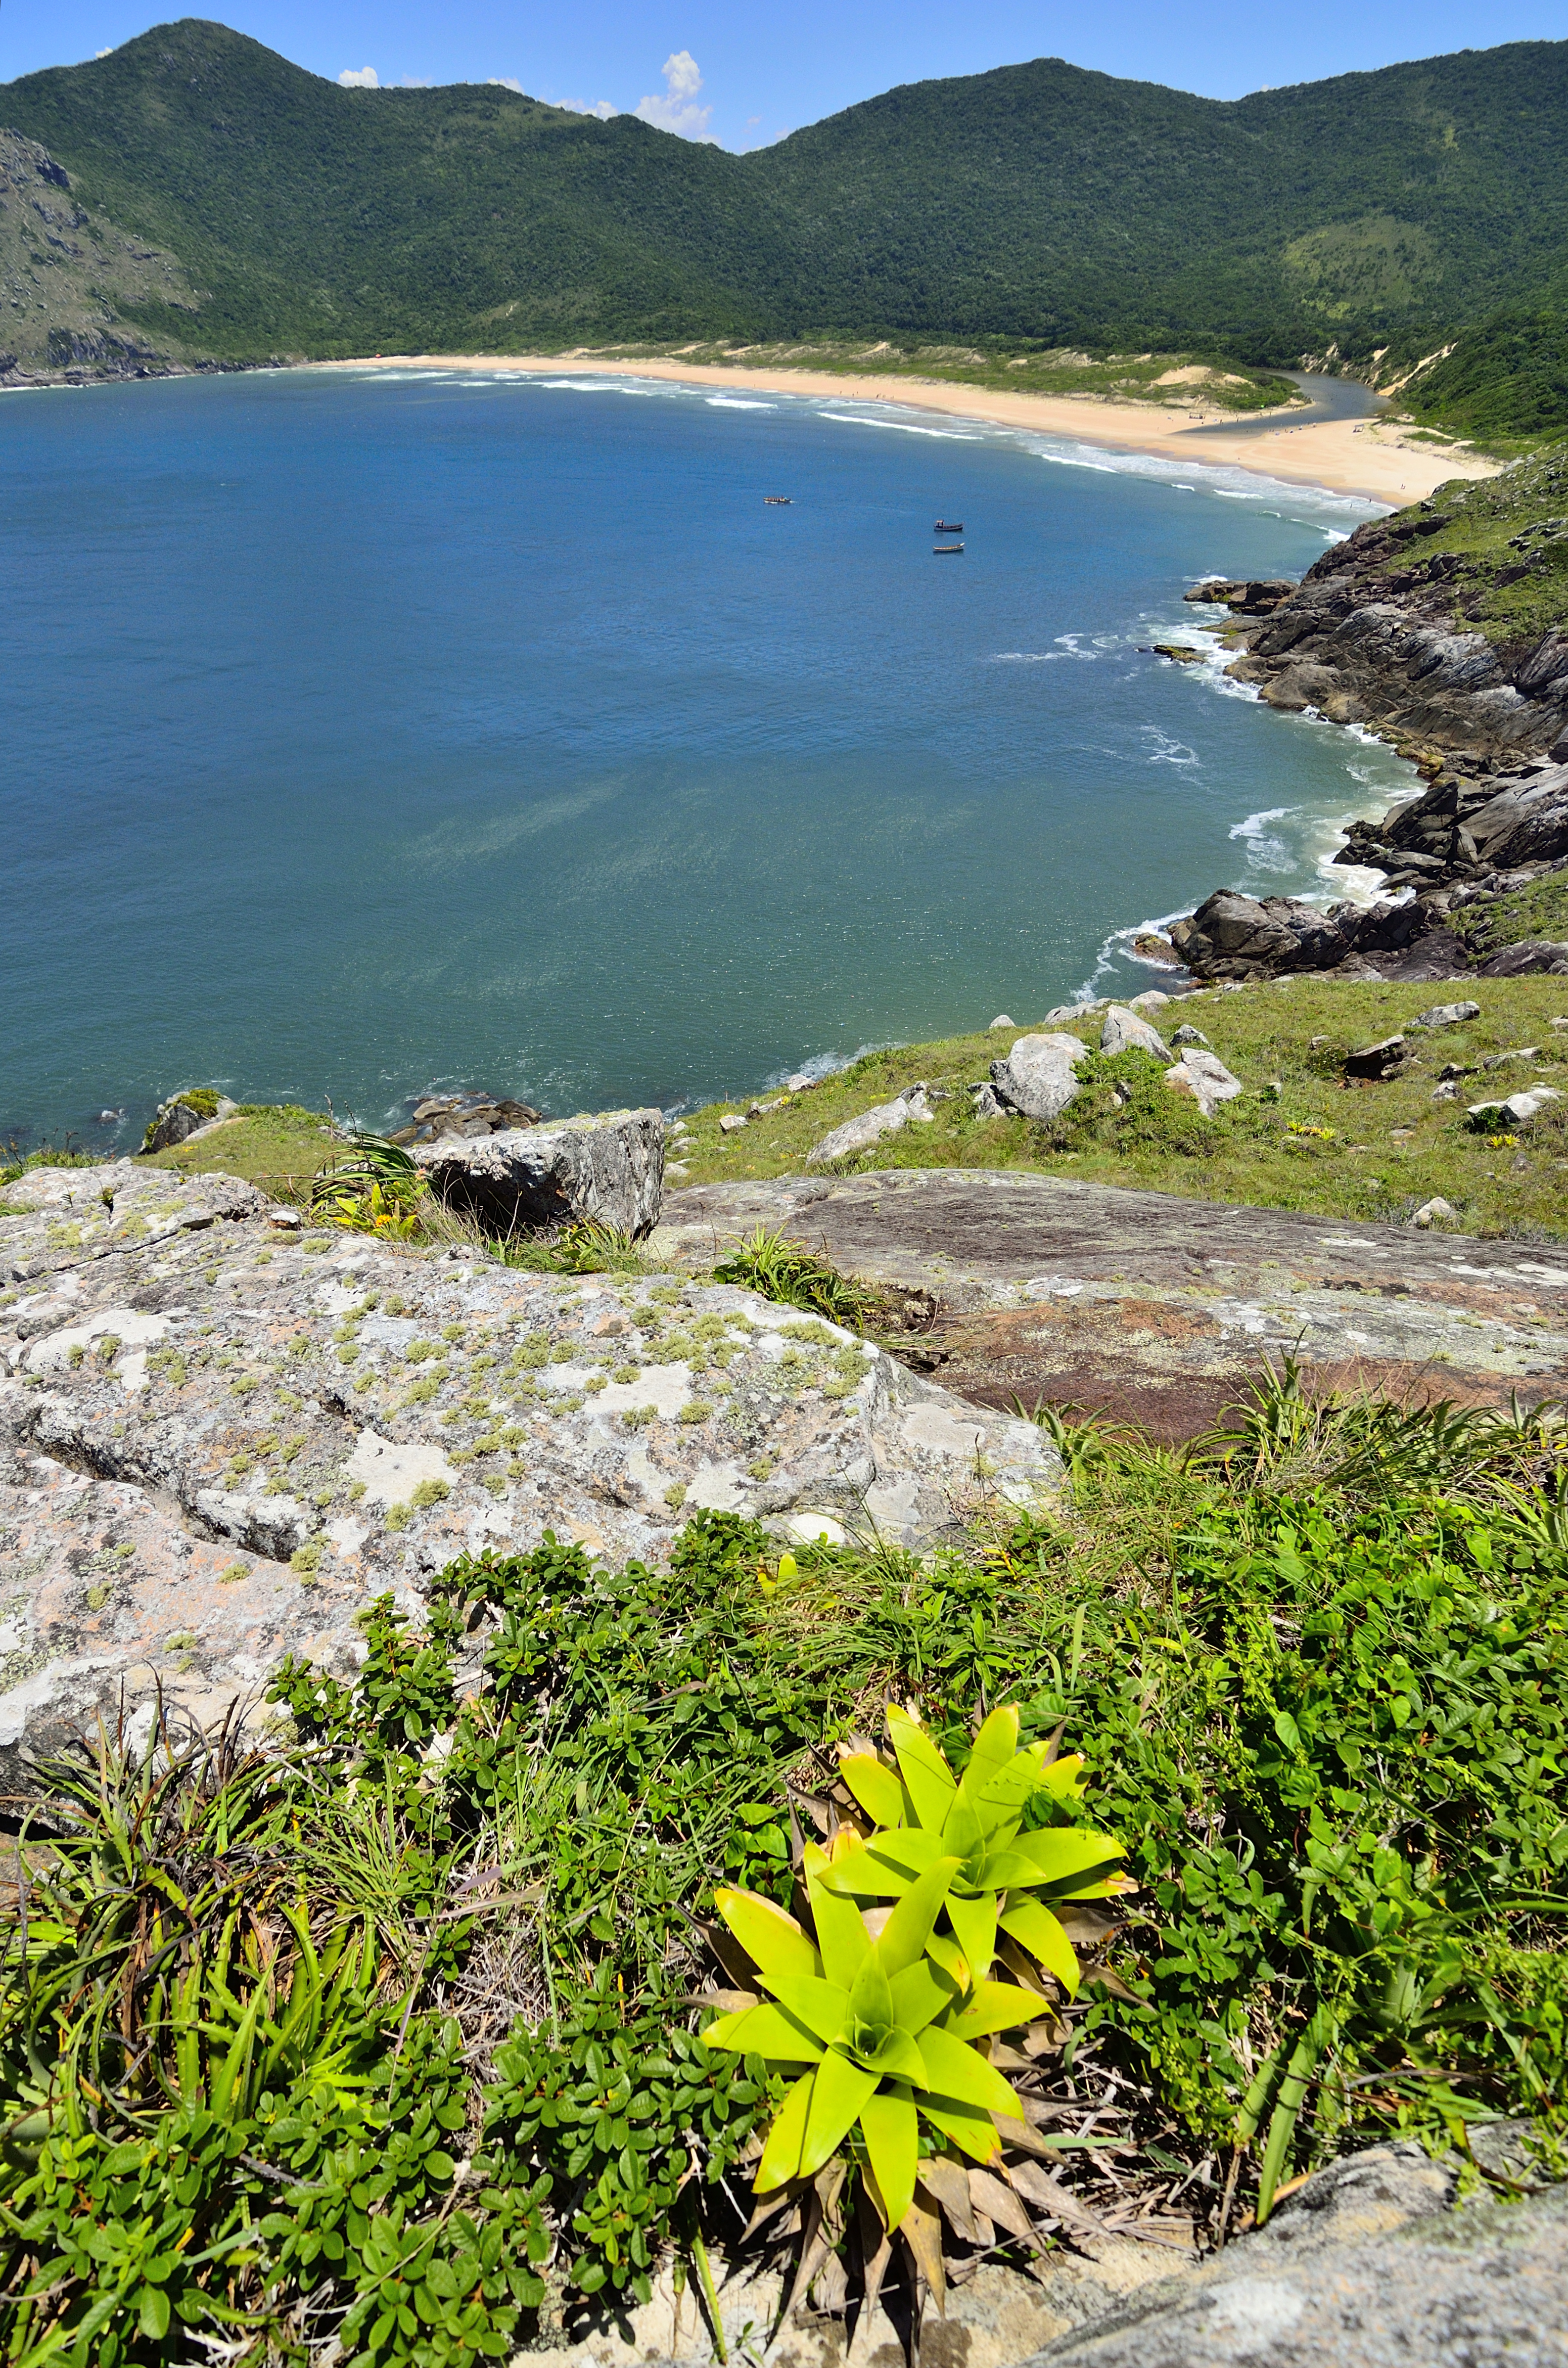
beach, landscape, sea, coast, grass, rock, ocean, mountain, shore, flower, lake, cliff, cove, bay, terrain, body of water, vegetation, paisaje, praia, da, coroa, morro, trilha, lagoinhadoleste, lagoinha, cape, landform, geographical feature